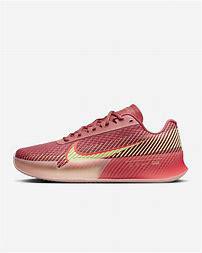
Brand: Nike
Model: Court Air Zoom Vapor 11